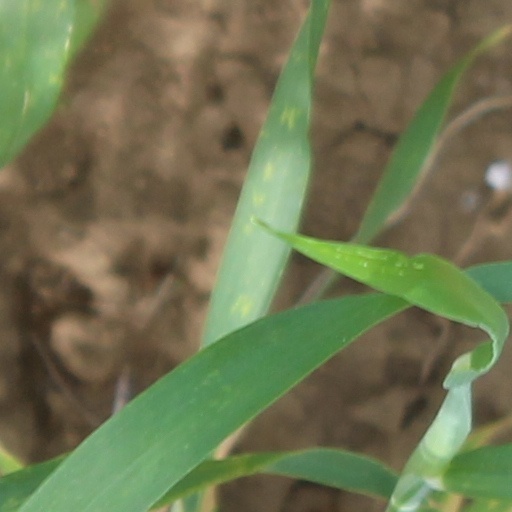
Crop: wheat